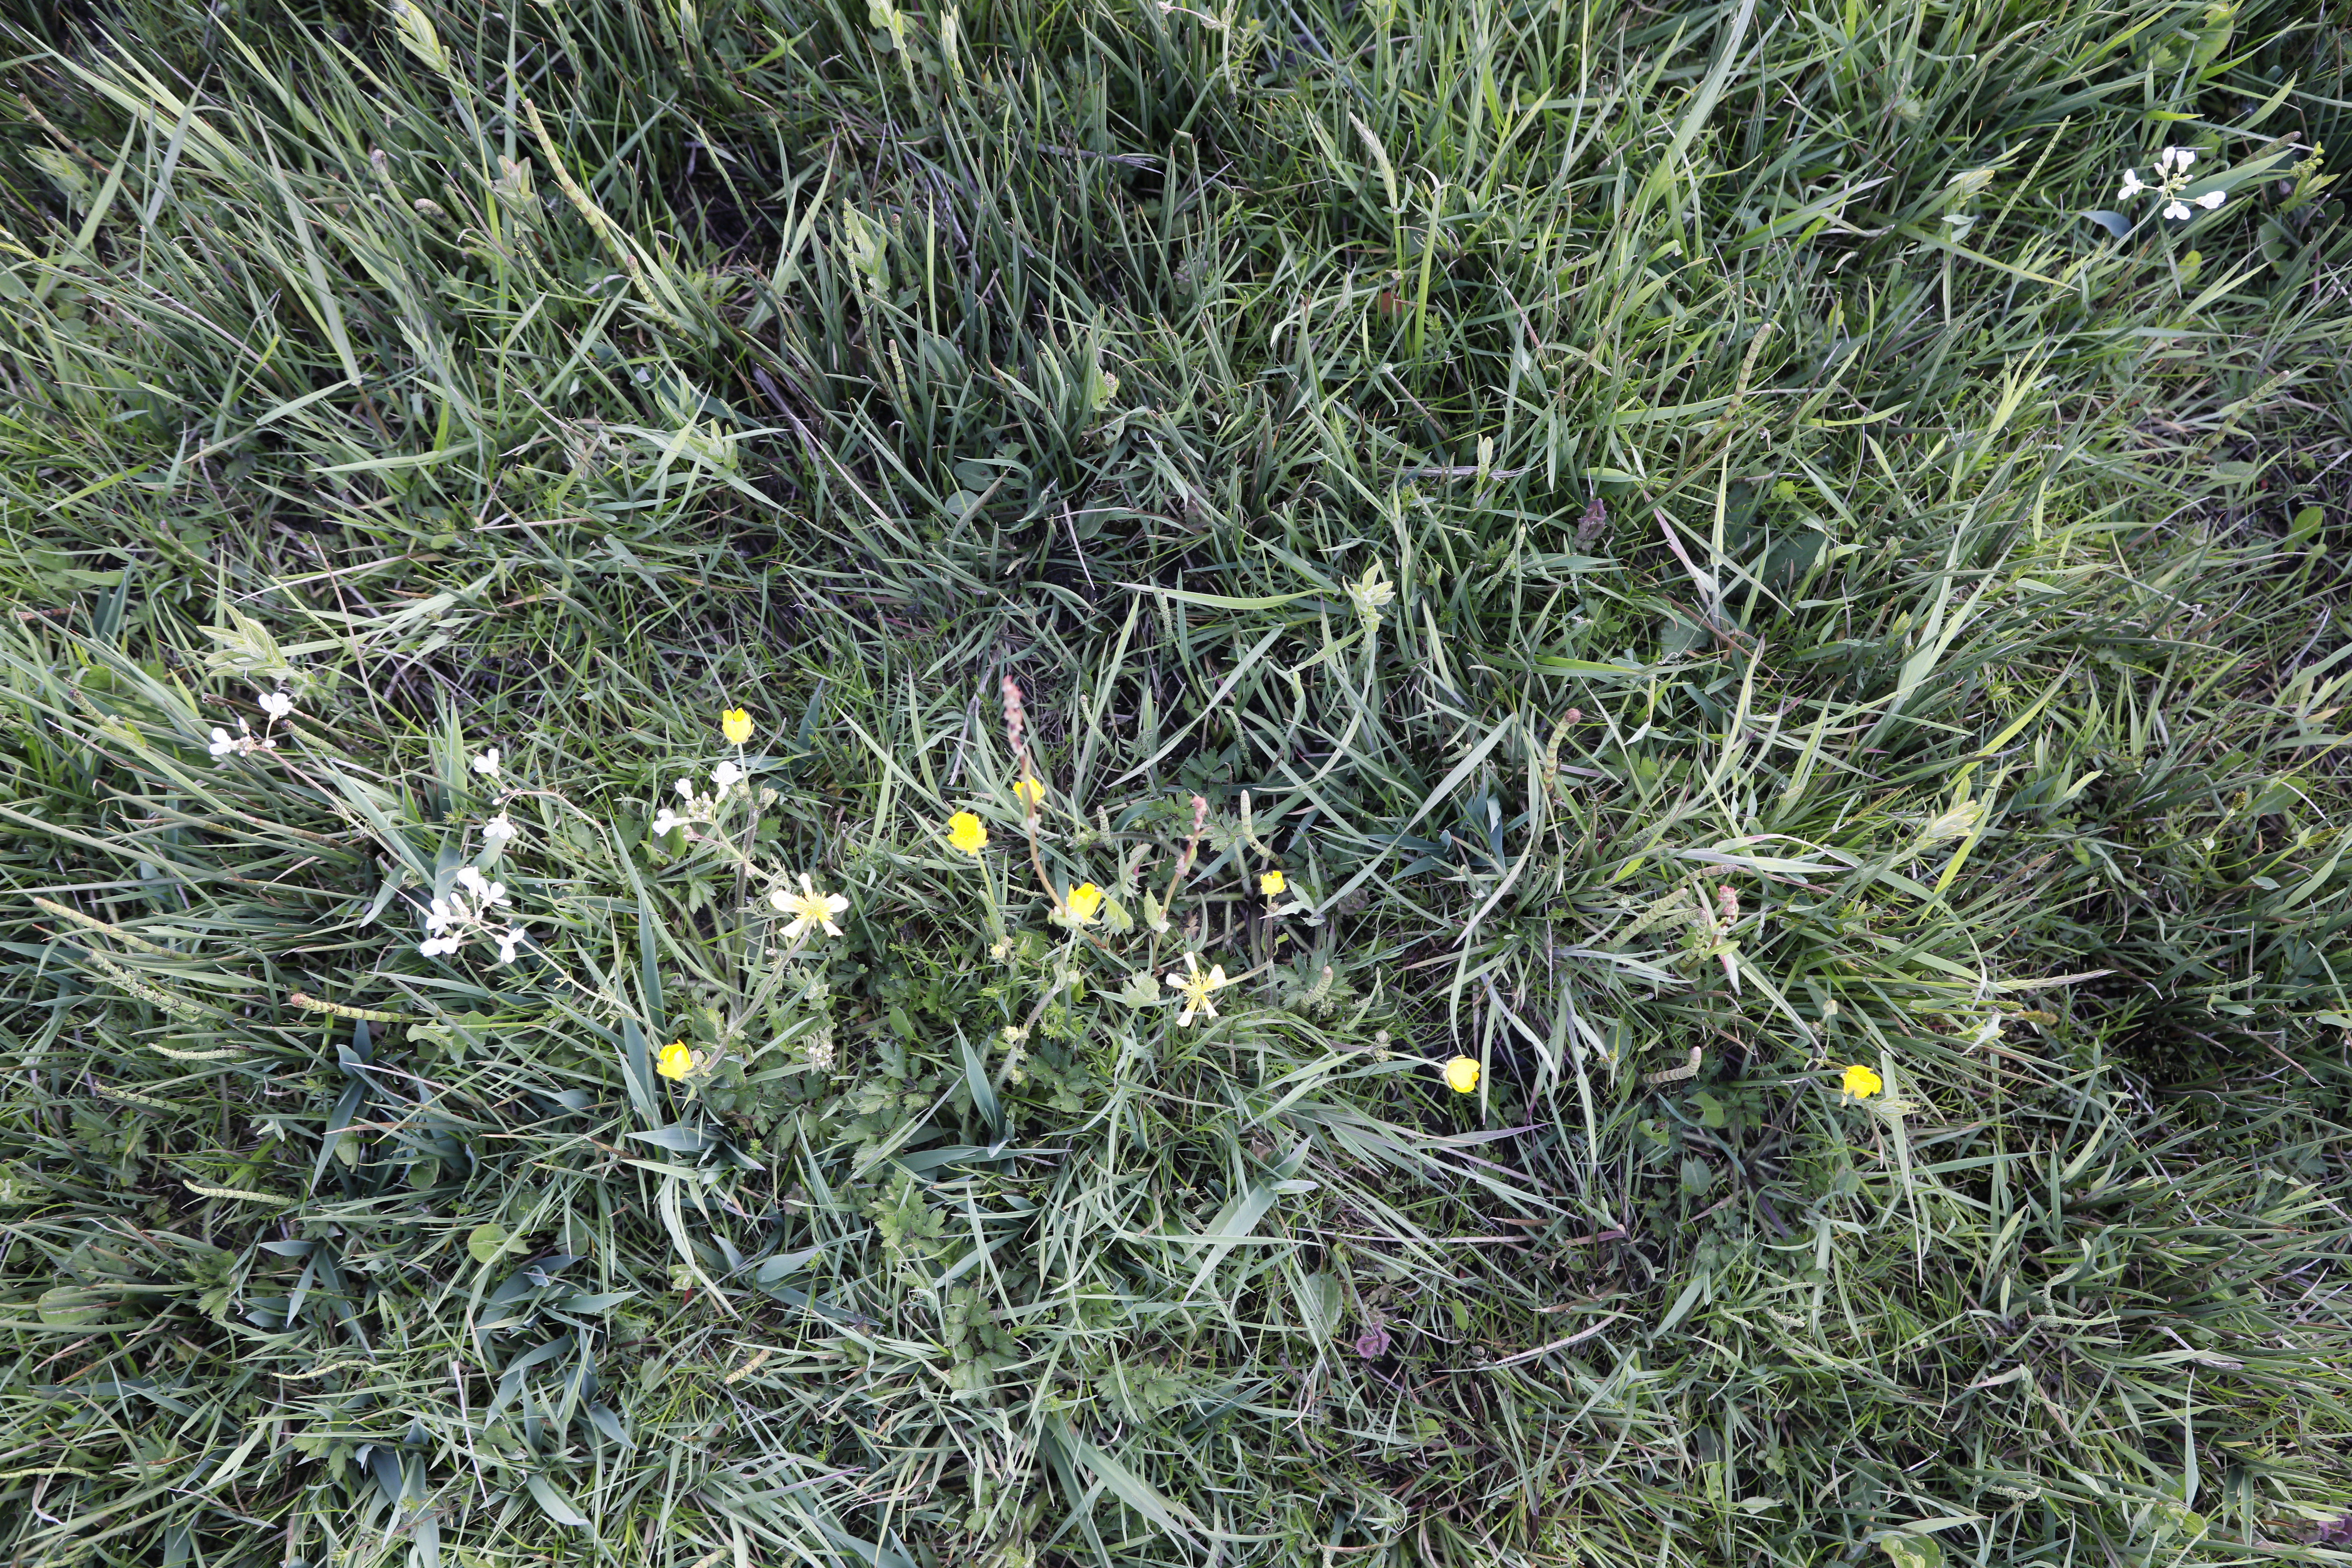
Plant species: Cardamine pratensis, Buttercup * (aggregate)